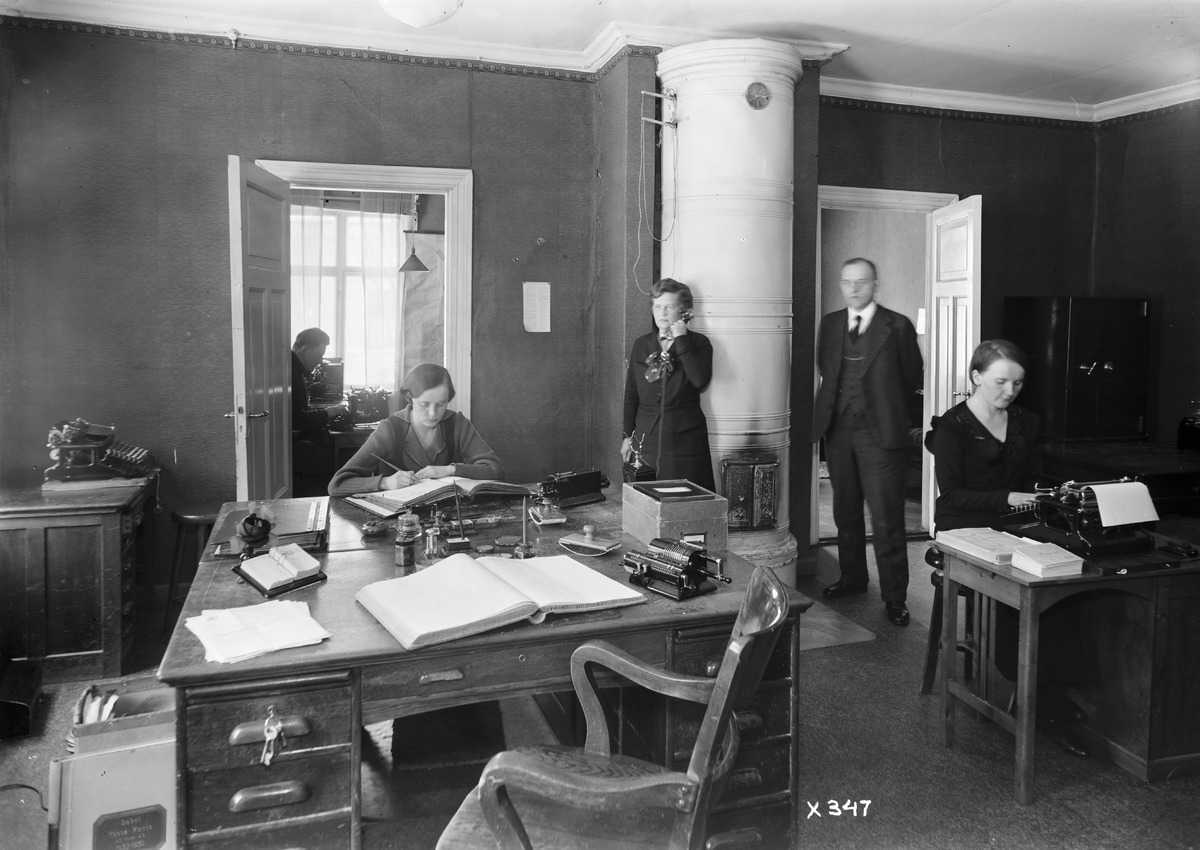
Merijal Oy:n konttori
The office of Merijal Oy
sisällön kuvaus: Merijal Oy:n konttori 24.2.1934. Oikealla oven edessä toimitusjohtaja R. Klärich. content description: The office of Merijal Oy on February 24, 1934. On the right, standing in front of the door is the CEO R. Klärich.
Vuosi: 1934
Paikka: Suomi, Oulu, Suomi, Pohjois-Pohjanmaa, Oulu
Aiheet: Klärich, R.; konttorit; Merijal Oy; sisäkuva; toimitusjohtajat; toimistot; johtajat; CEOs; managing directors; offices